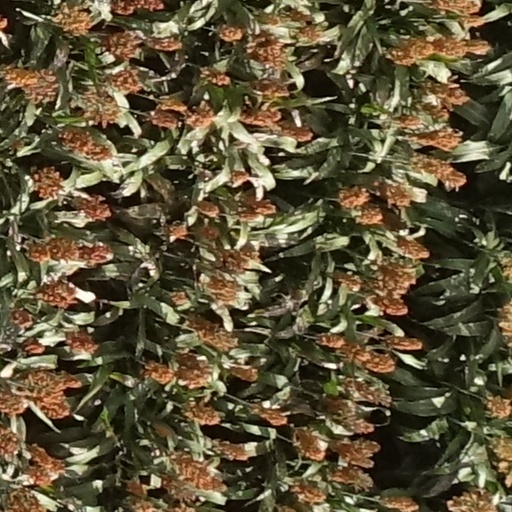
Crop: sorghum